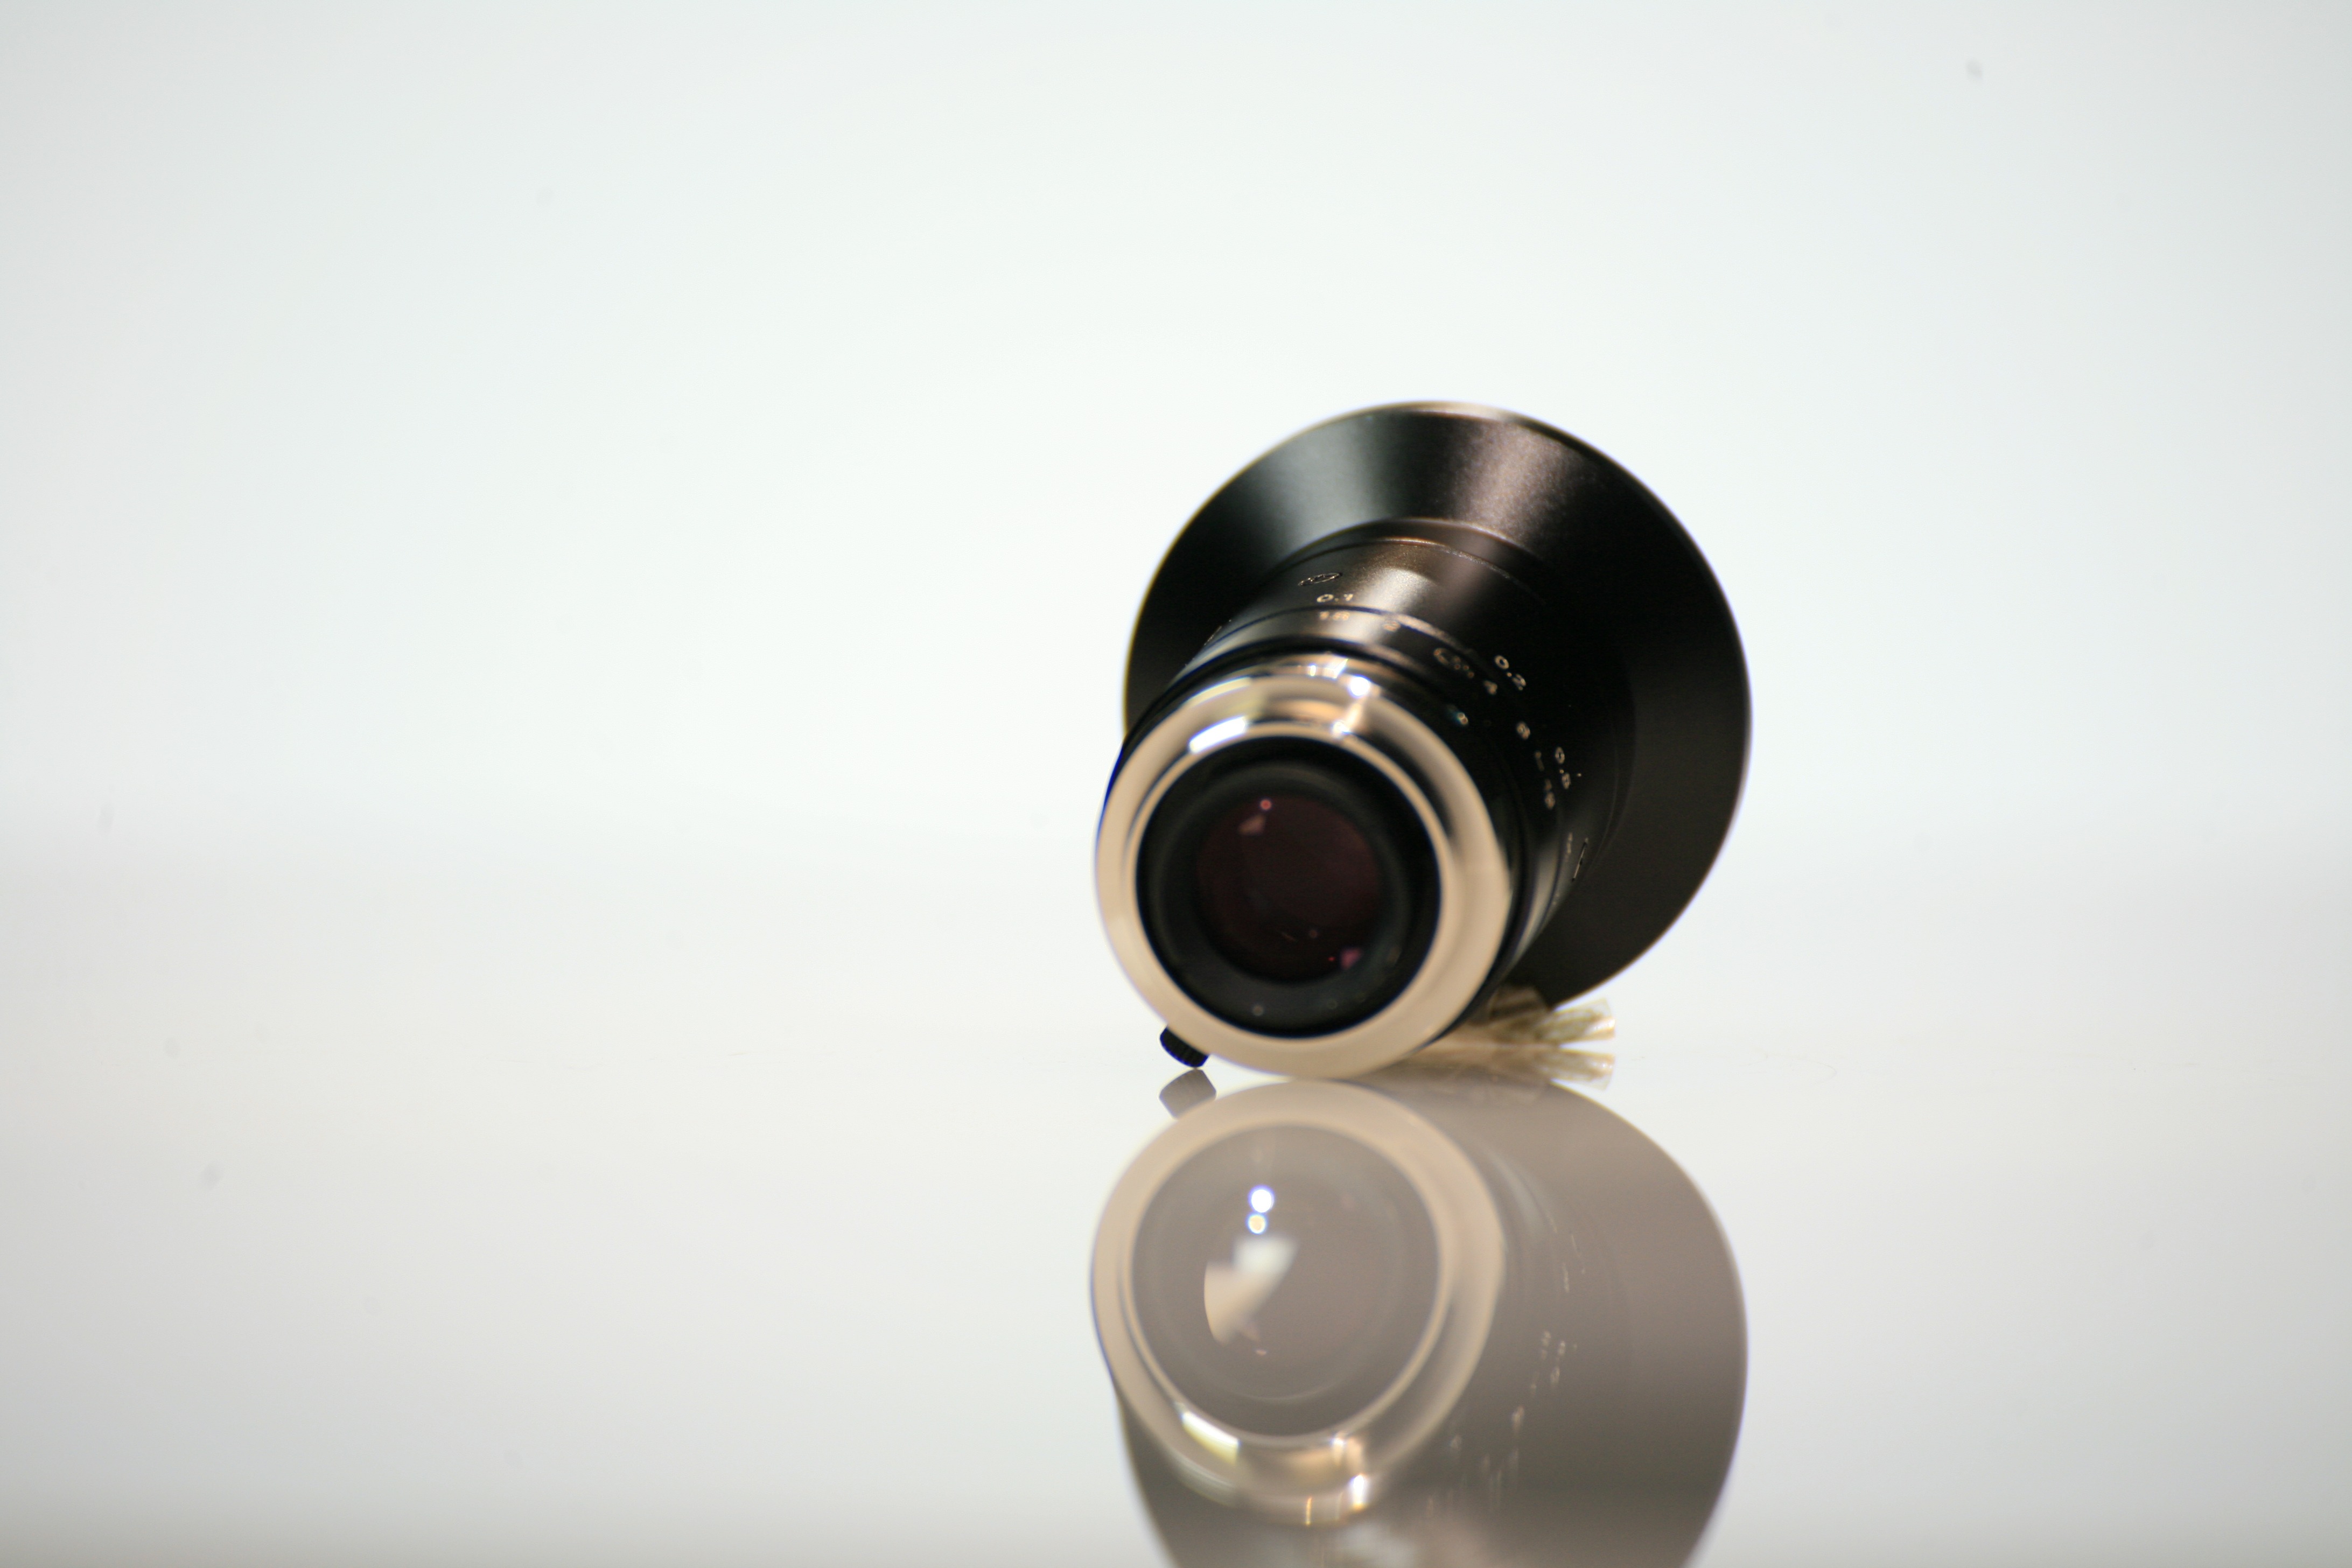
light, technology, camera, photography, lense, lighting, product, eye, camera lens, lenses, cam, magnifier, cameras optics, kowa, c mount